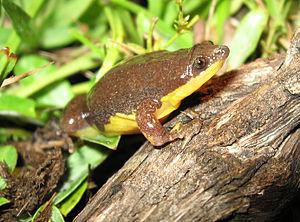
Elachistocleis bicolor est une espèce d'amphibiens de la famille des Microhylidae.